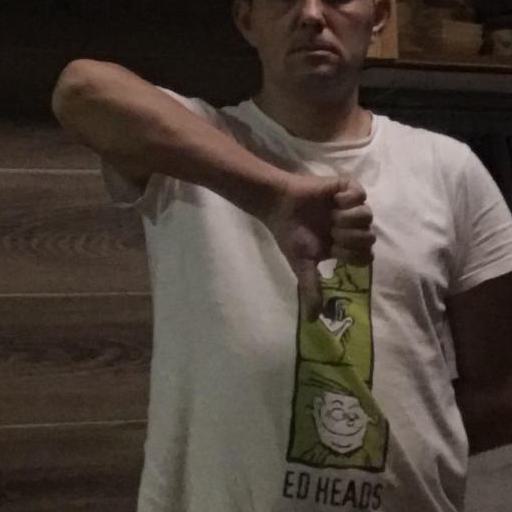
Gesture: dislike